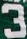
Number: 3